Bei Bei

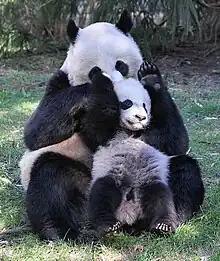
Bei Bei playing with his mother Mei Xiang in February 2016.

Bei Bei made his first public viewing on January 16, 2016. After 3 and a half years viewed at the National Zoo in America, the panda was sent to China to participate in a breeding program. On Tuesday, November 19, 2019, Bei Bei departed the National Zoo with veterinarian Dr. Donald Neiffer and his life-long keeper Laurie Thompson on the FedEx Panda Express to China. He landed in Chengdu, China on Wednesday, November 20, 2019, and spent 30 days in quarantine before moving to the Chengdu Panda bases.